Sportivo Villa Urquiza

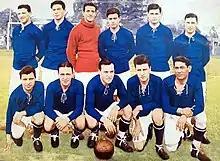
In 1925, SVU merged to C.A. General San Martín (pictured, a team of 1926), which remained in official AFA competitions until 1935

In 1924, Villa Urquiza moved to the General San Martín district of the homonymous partido in Greater Buenos Aires. One year later, the club merged to Club General San Martín, an institution founded on October 12, 1913 that wore blue shirts with white stripes. The last match in Primera División under the "Villa Urquiza" name was on September 20 v Universal, debuting as "General San Martín" on October 4 v Colegiales. Its stadium was on Mitre and Balcarce streets in San Martín.